Luke White (English politician)

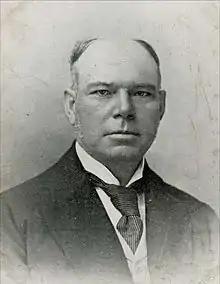
Luke White MP, circa 1900s

Sir Luke White (1845 – 17 August 1920) was an English Liberal Party politician.